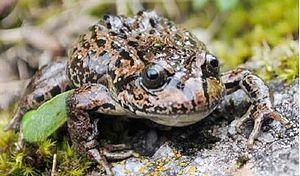
Nanorana pleskei est une espèce d'amphibiens de la famille des Dicroglossidae.